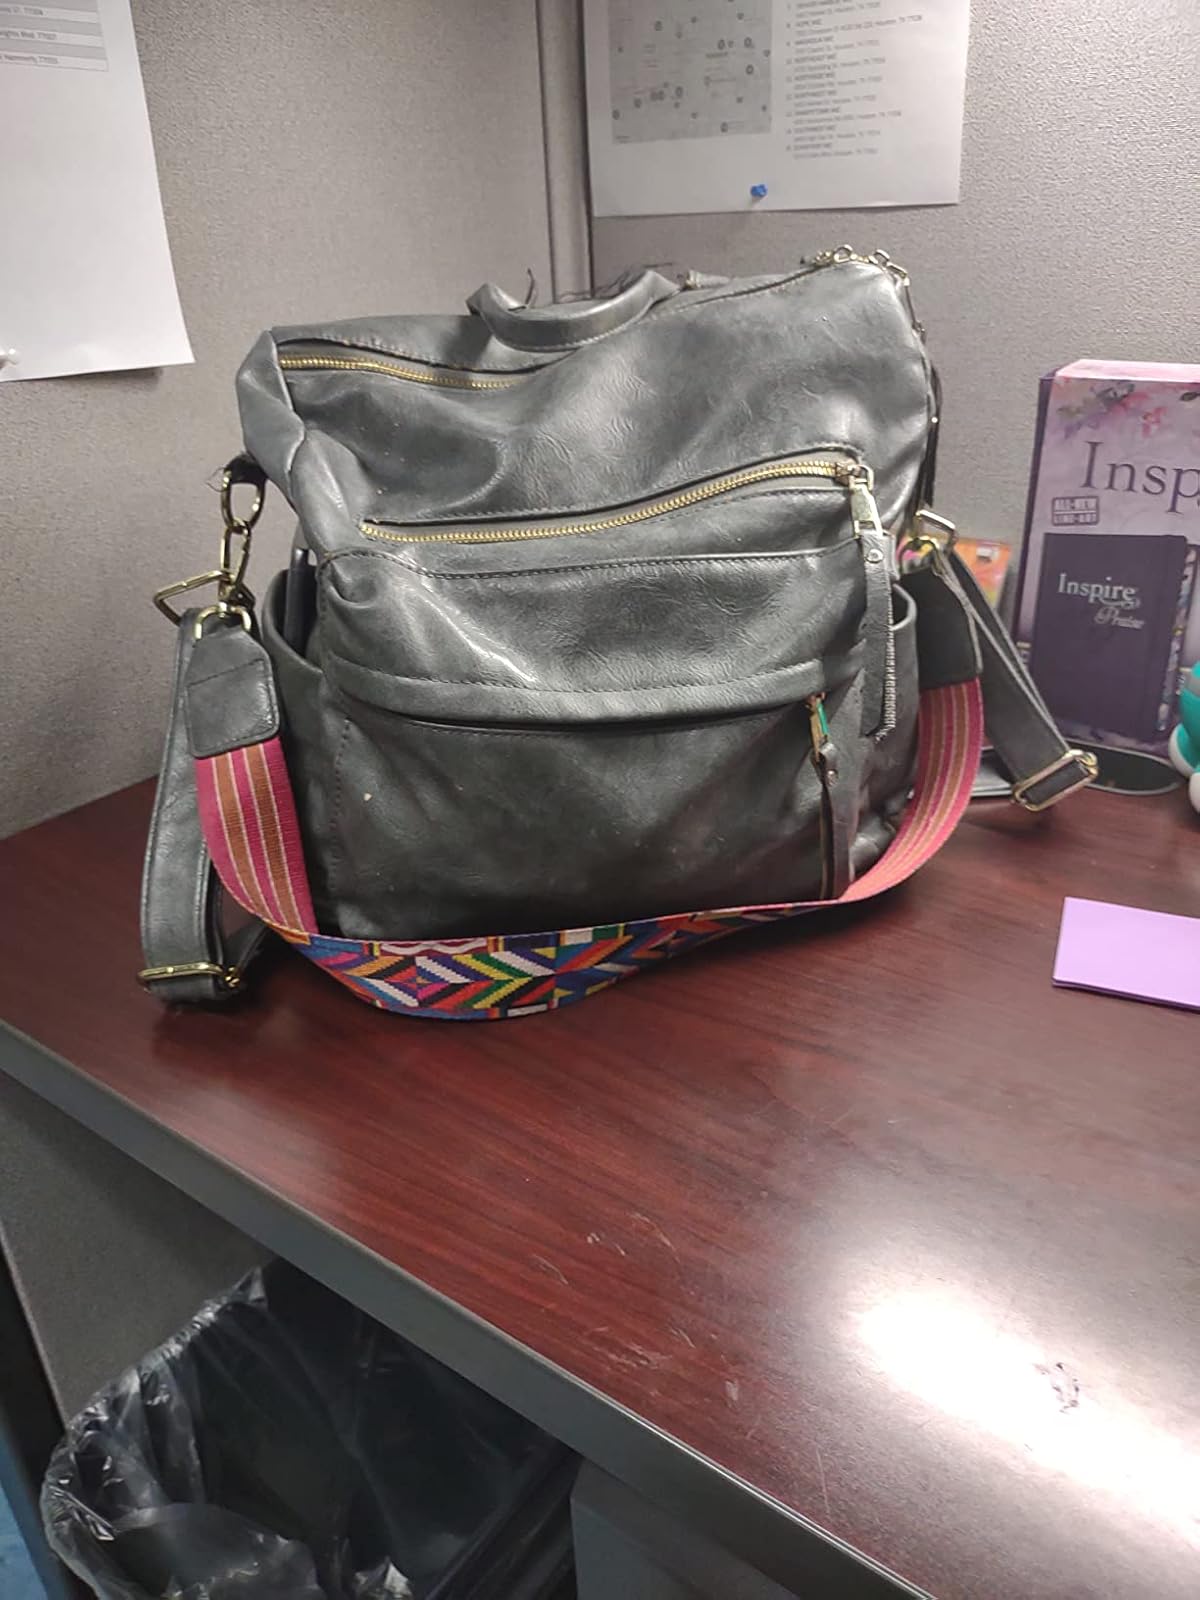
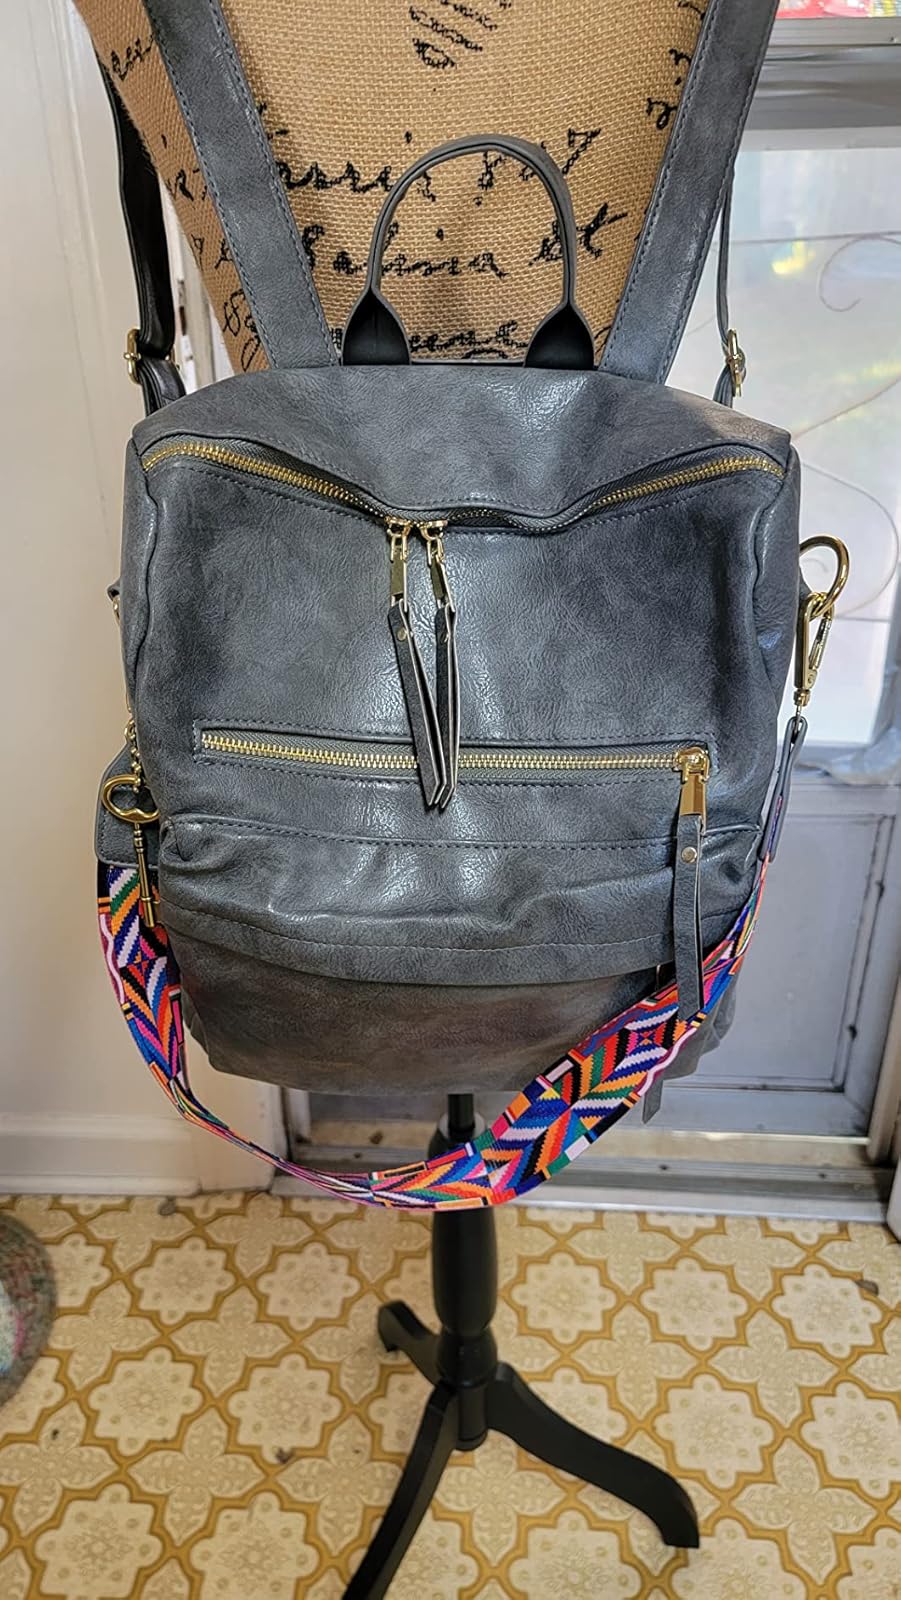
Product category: accessories_handbag
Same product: yes